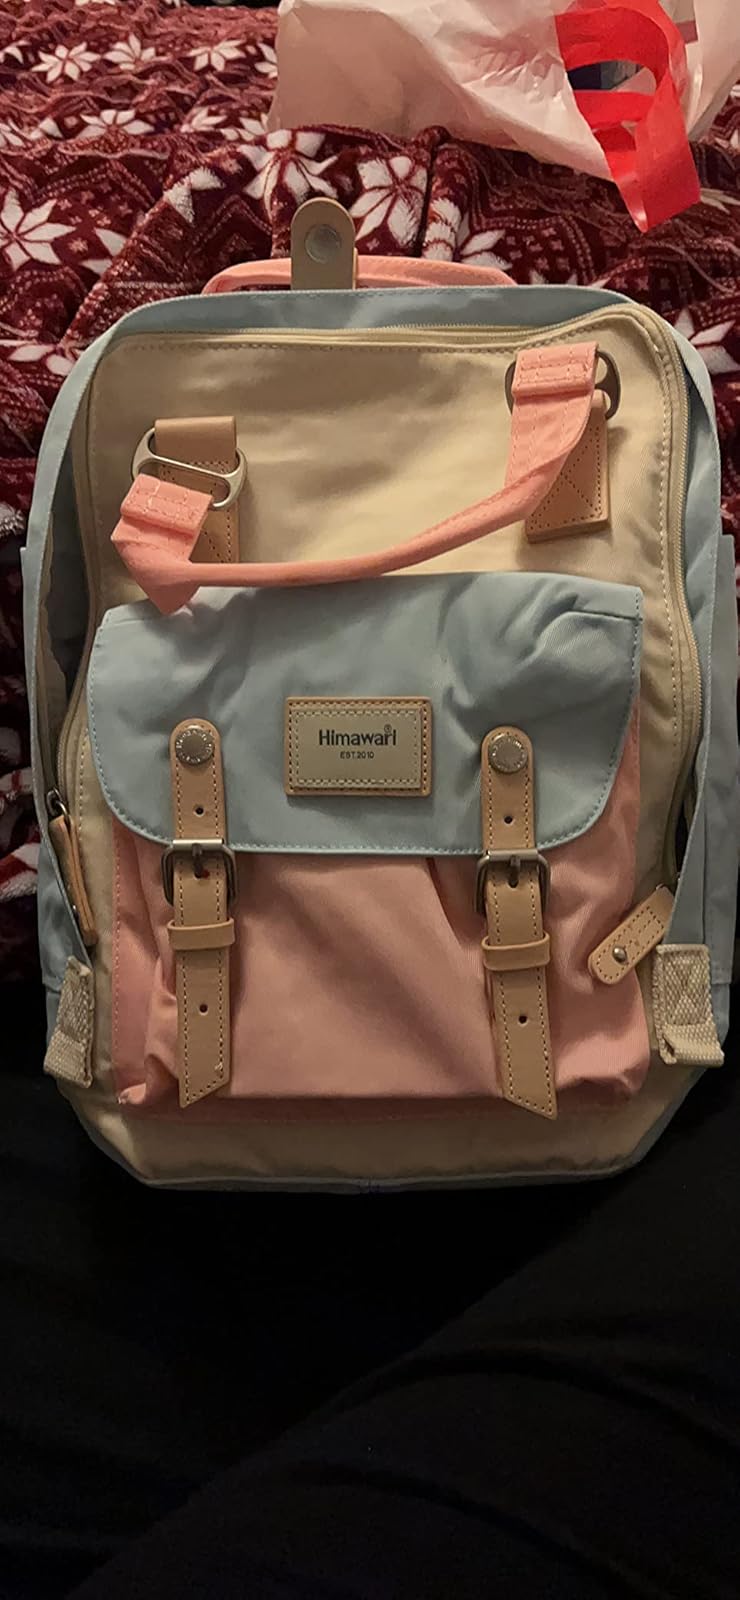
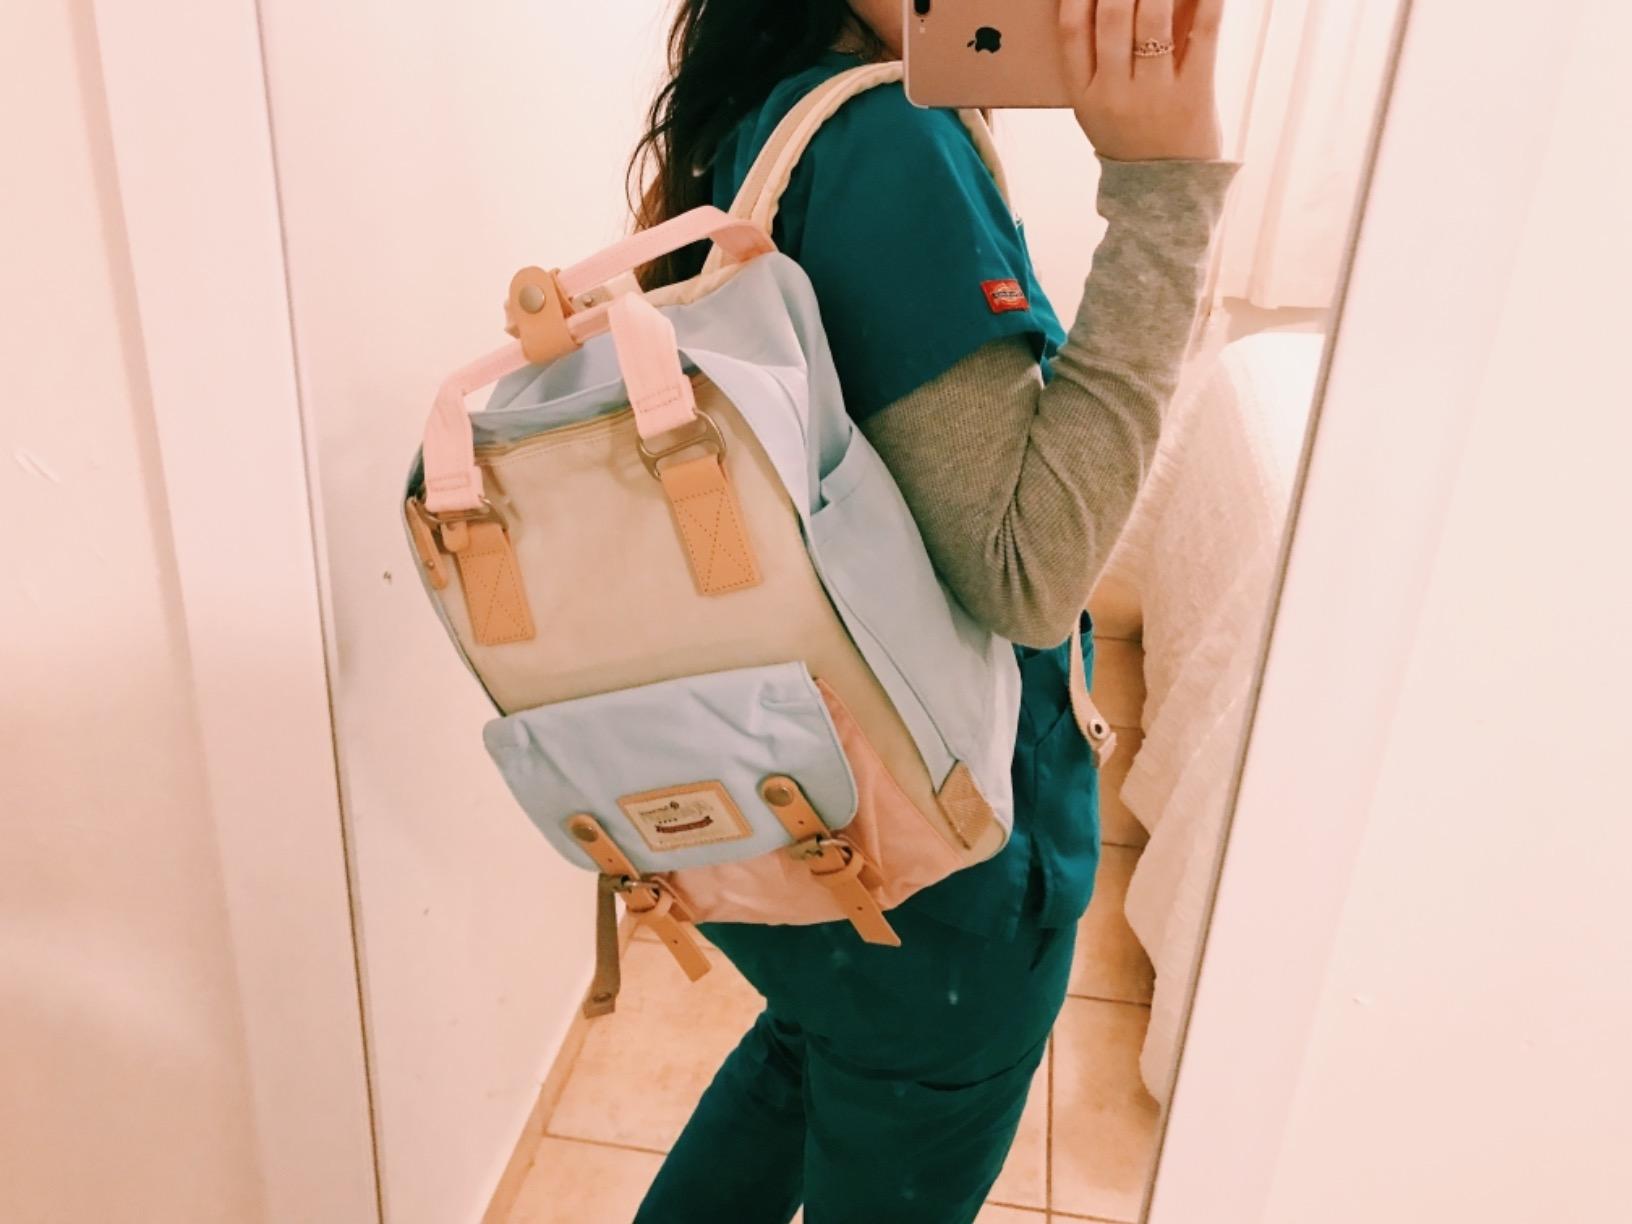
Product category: bag
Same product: yes